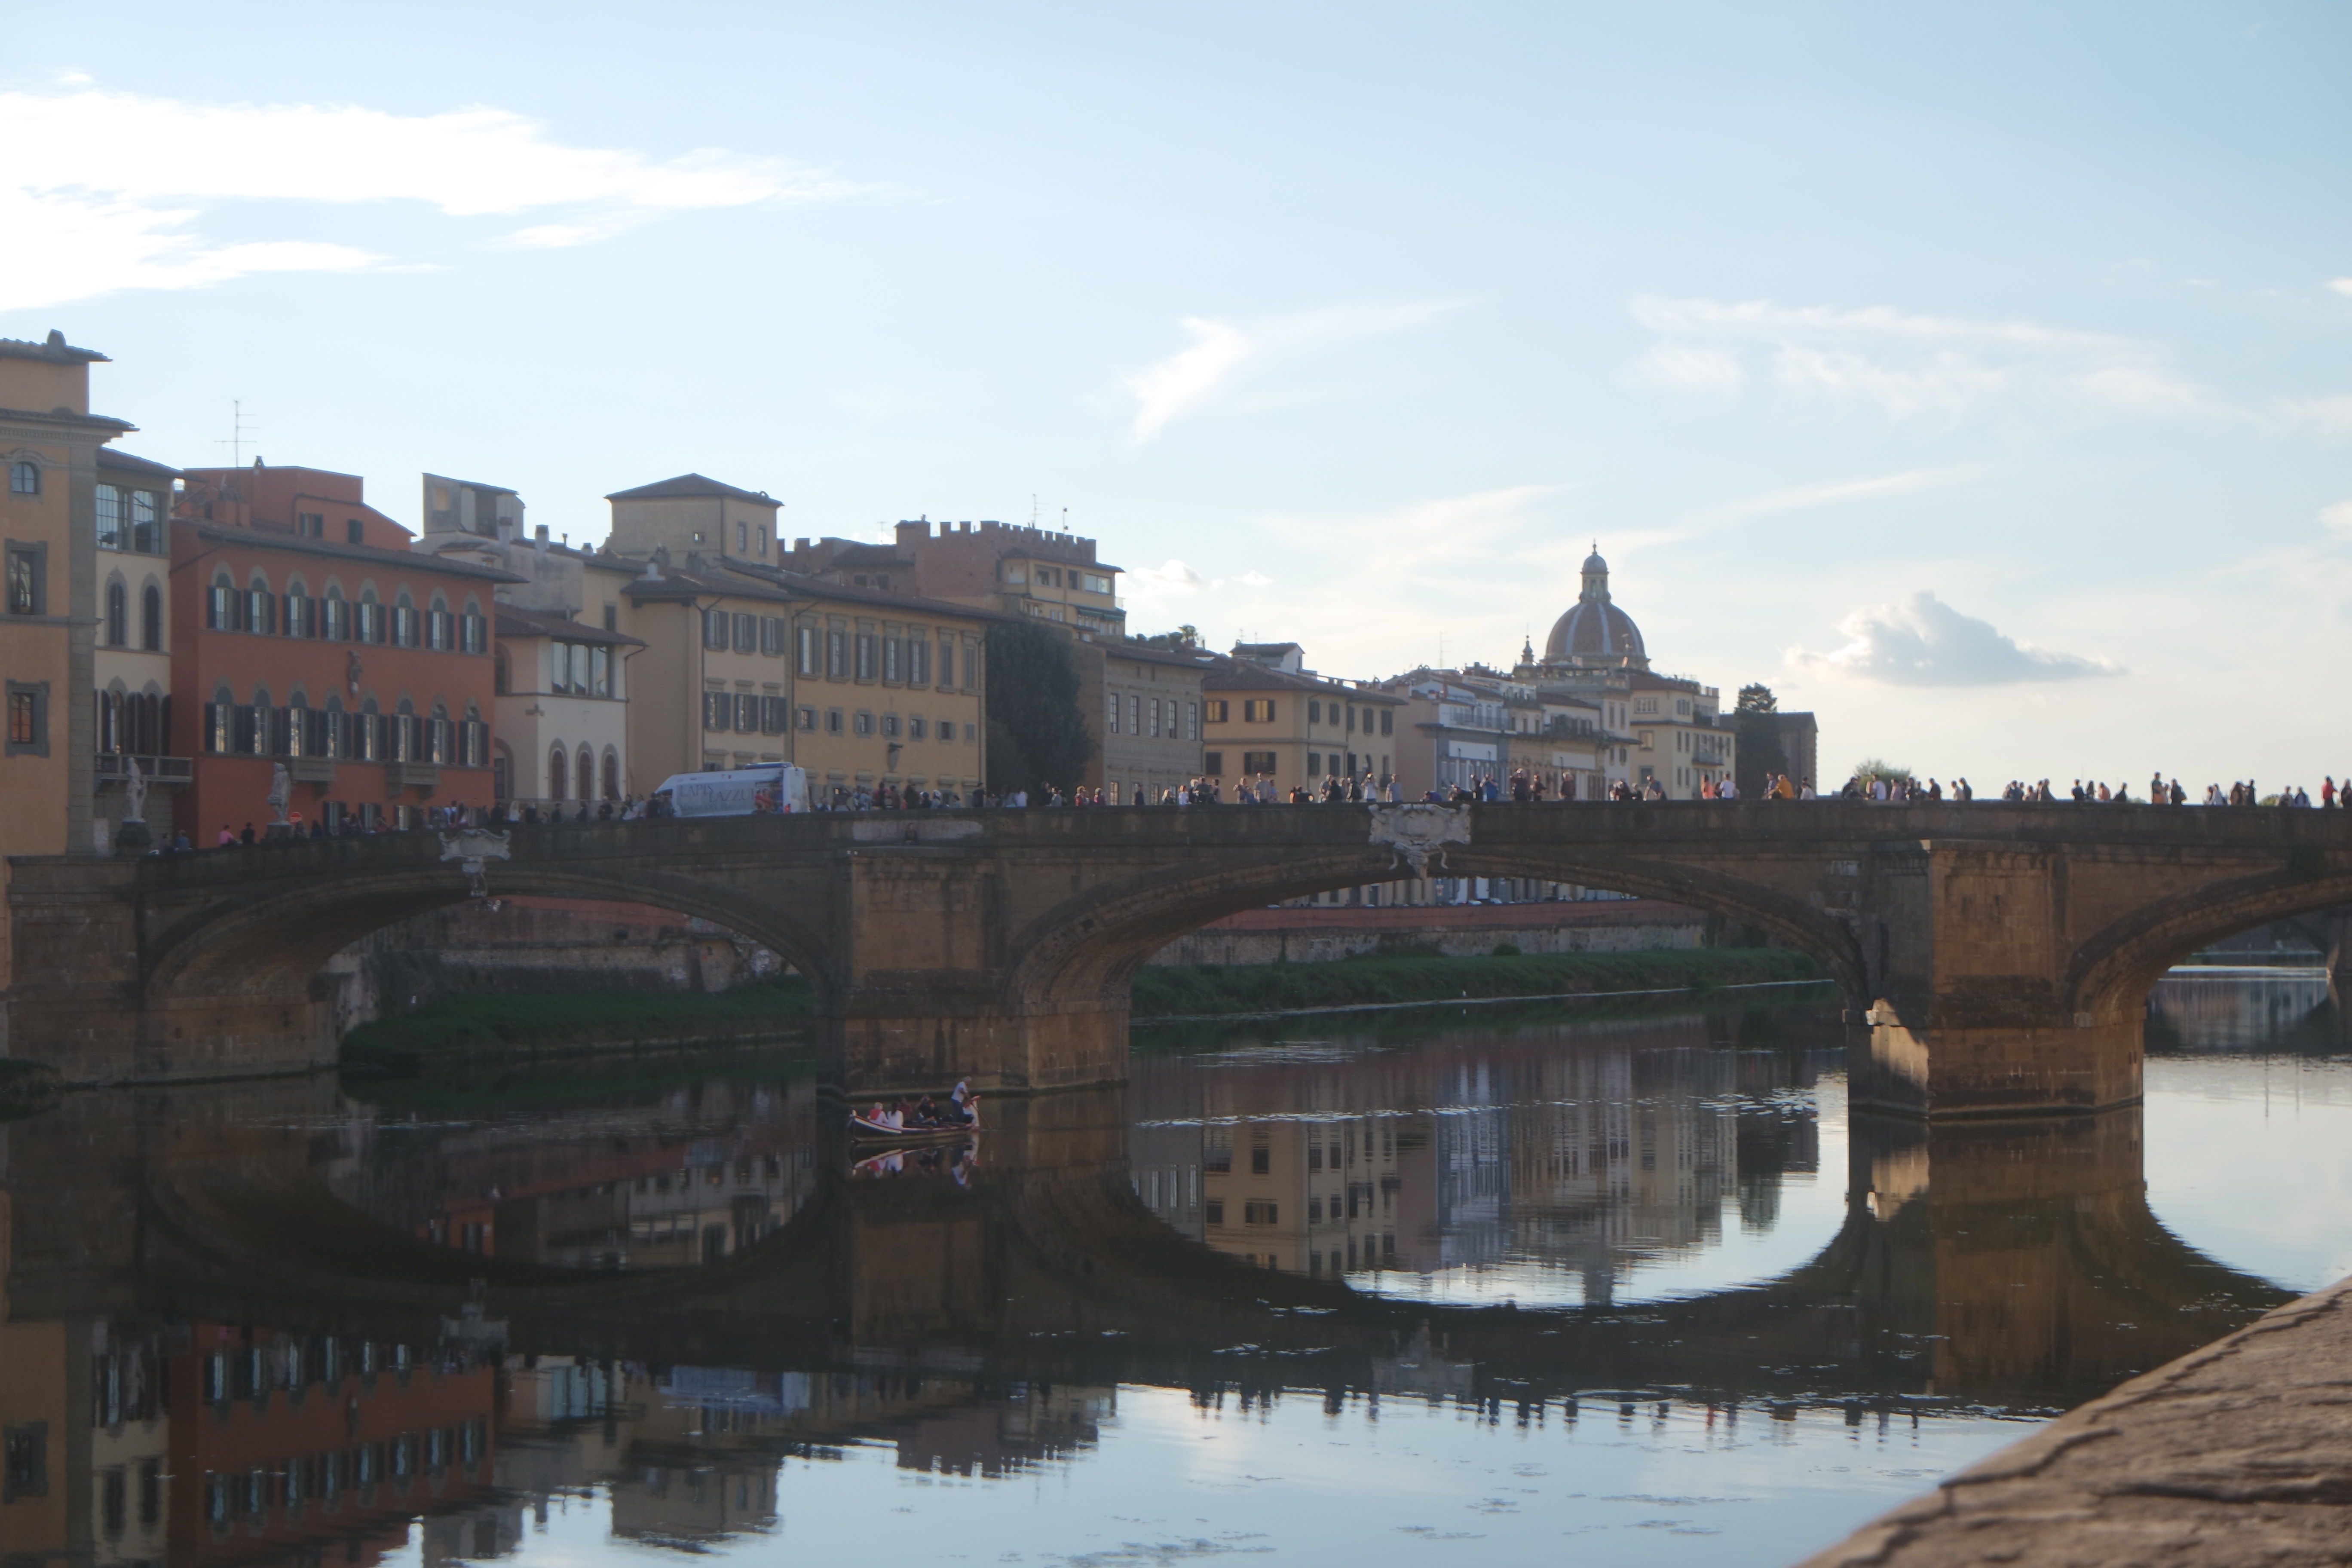
bridge, town, city, river, canal, cityscape, reflection, landmark, waterway